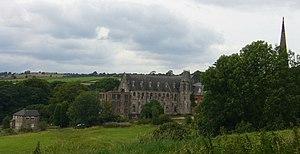
Le collège Saint-Wilfrid, aussi connu sous le nom de Cotton College, était un pensionnat catholique situé à Cotton, près d'Oakamoor, un village du North Staffordshire, en Angleterre. Il a fermé en 1987 et le site est désormais abandonné.